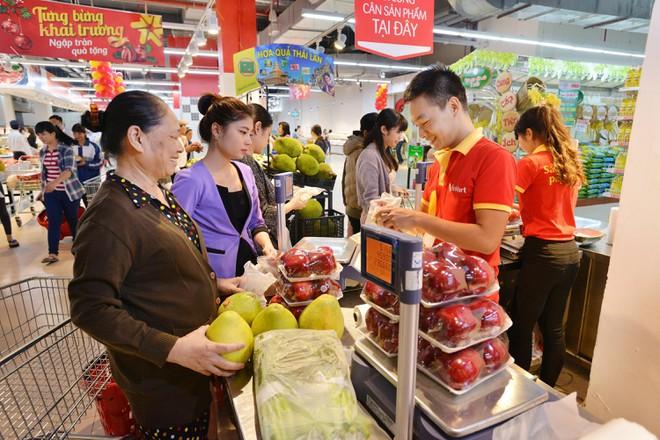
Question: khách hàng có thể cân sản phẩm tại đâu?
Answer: tại quầy tính tiền